Jack O'Connell (English footballer)

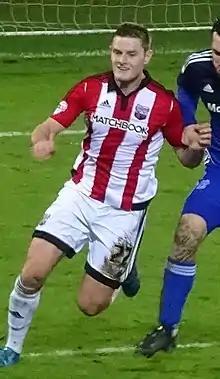
O'Connell playing for Brentford in 2015

Jack William O'Connell (born 29 March 1994) is an English former professional footballer who played as a centre-back.